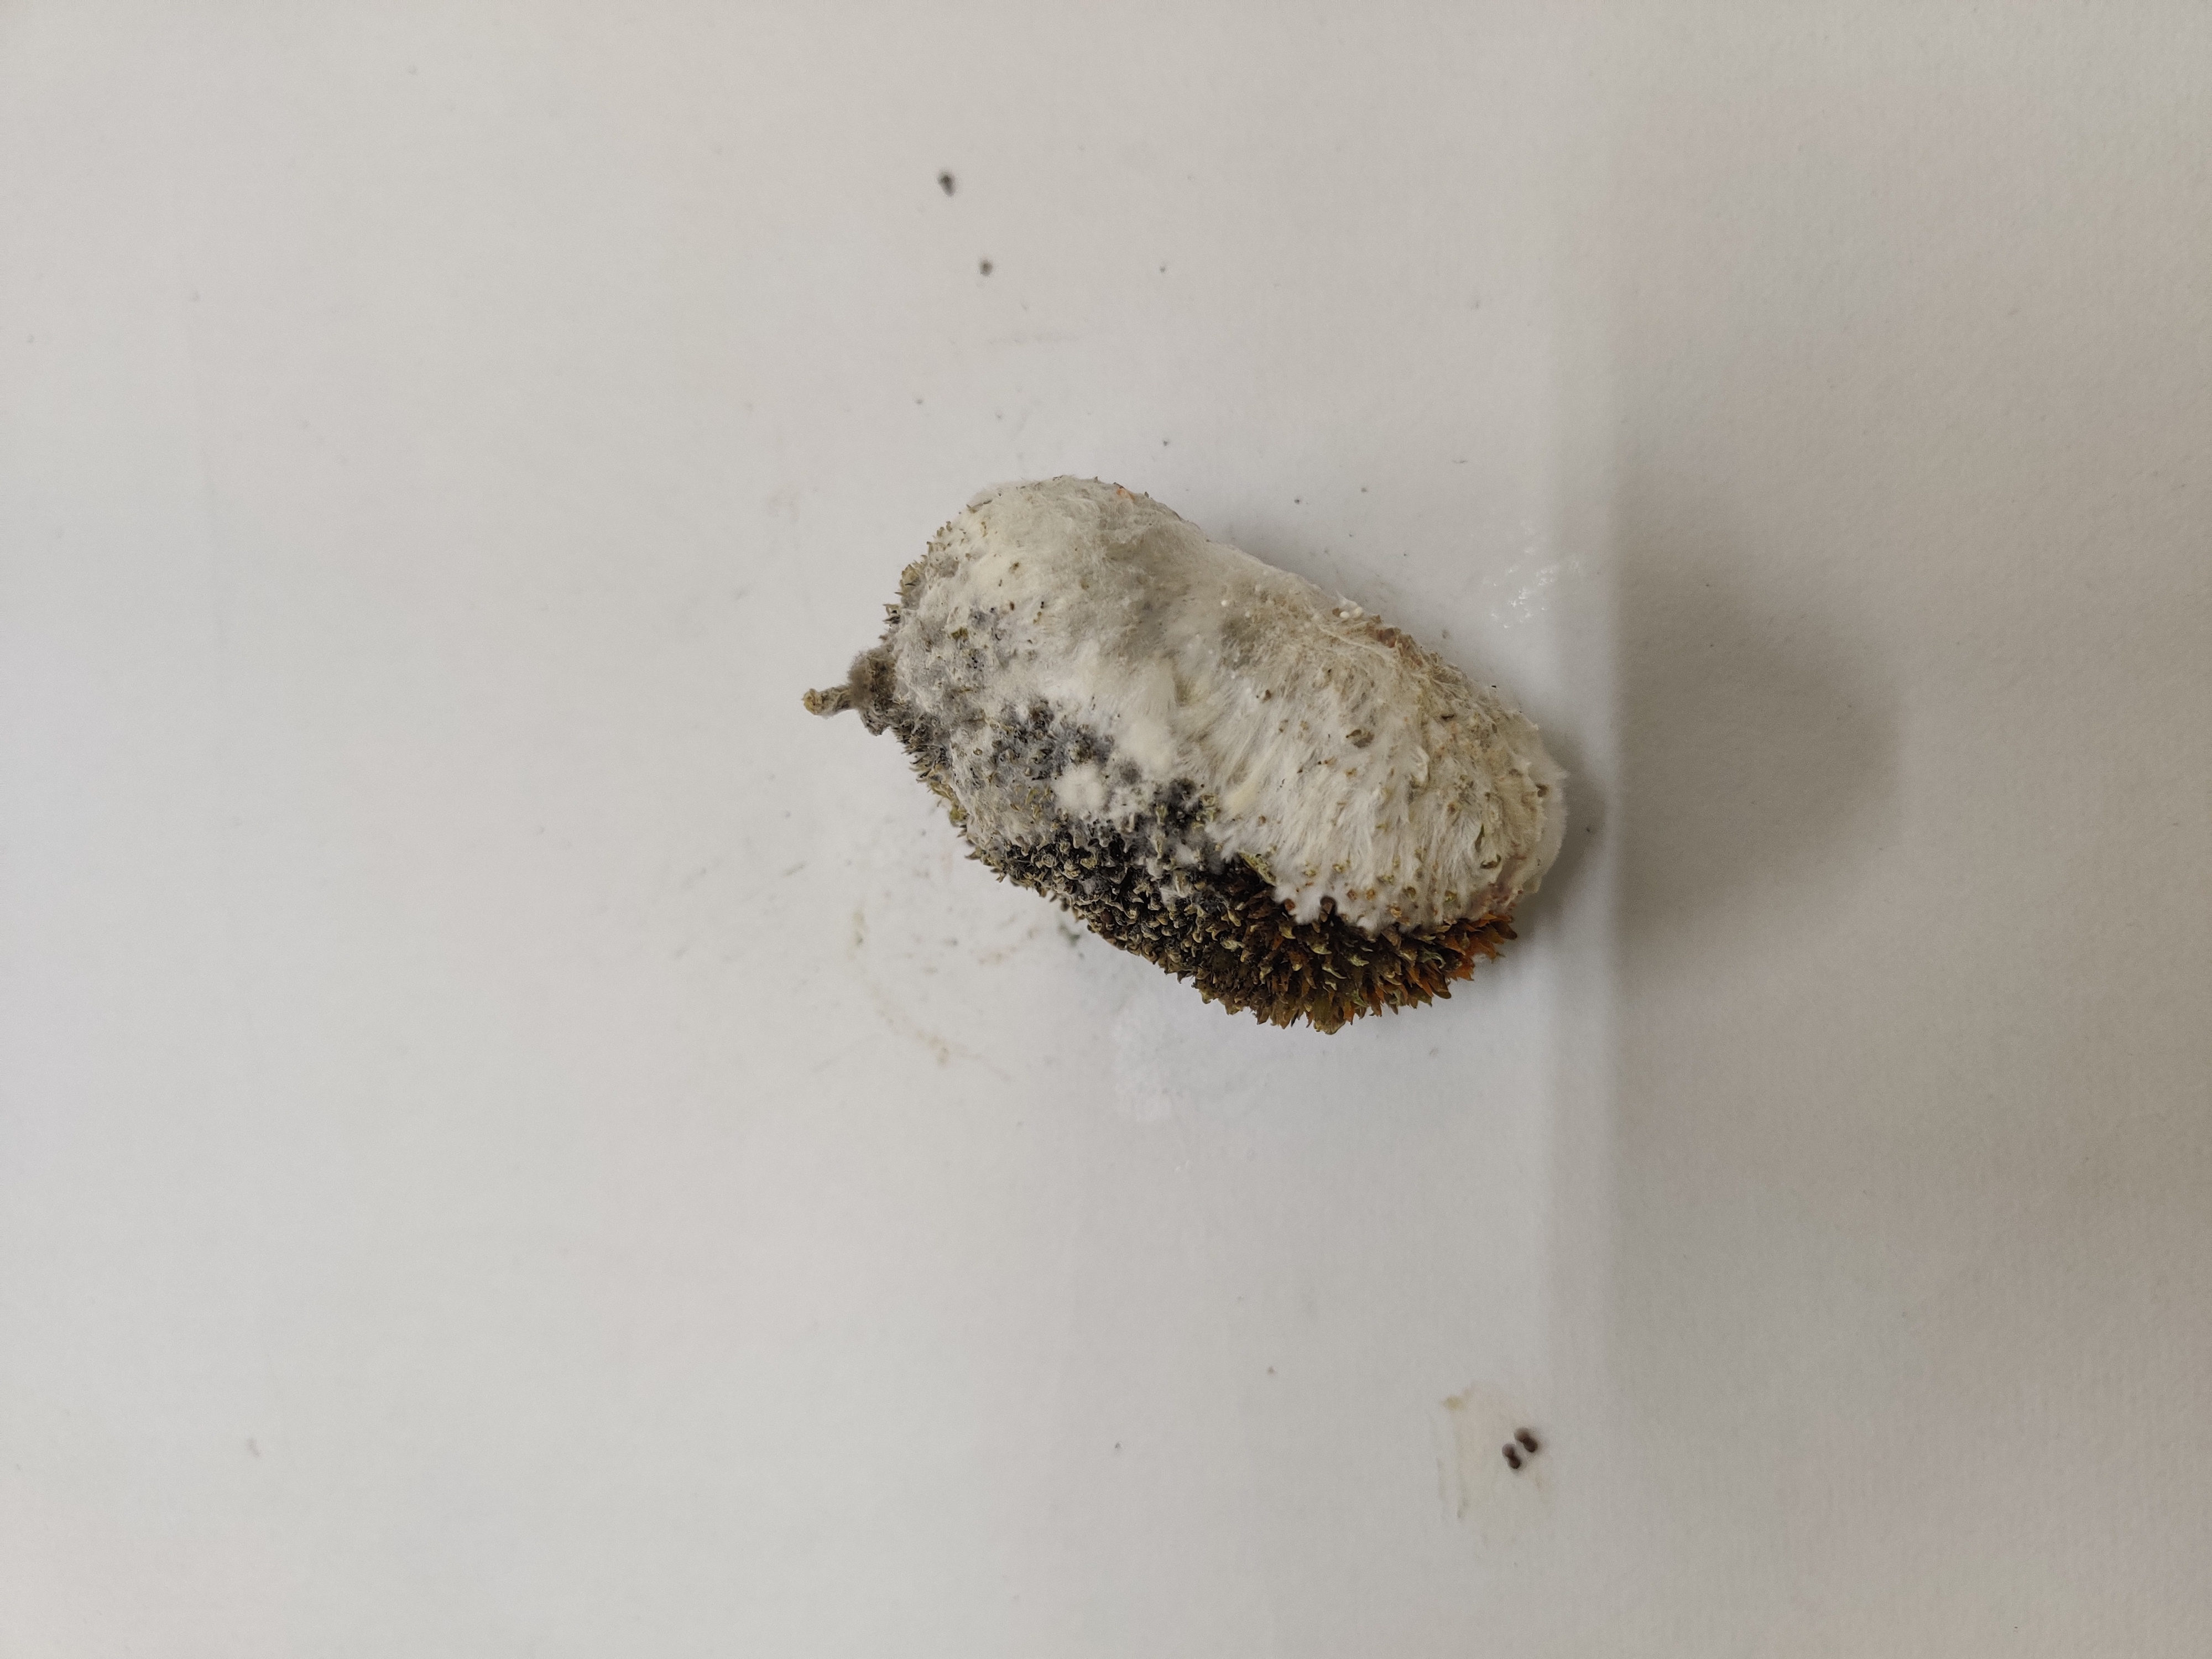
Crop: Spiny Gourd
Condition: Damaged